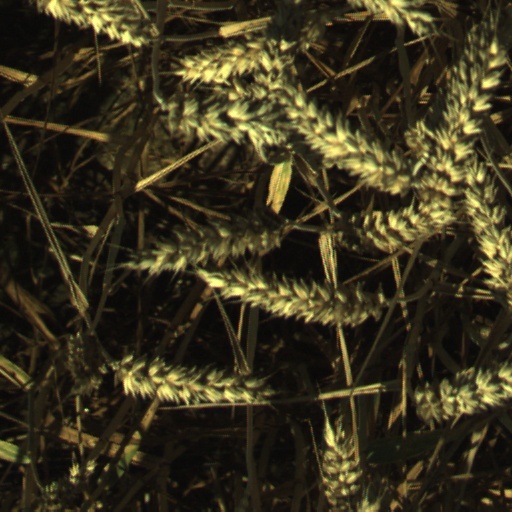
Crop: wheat